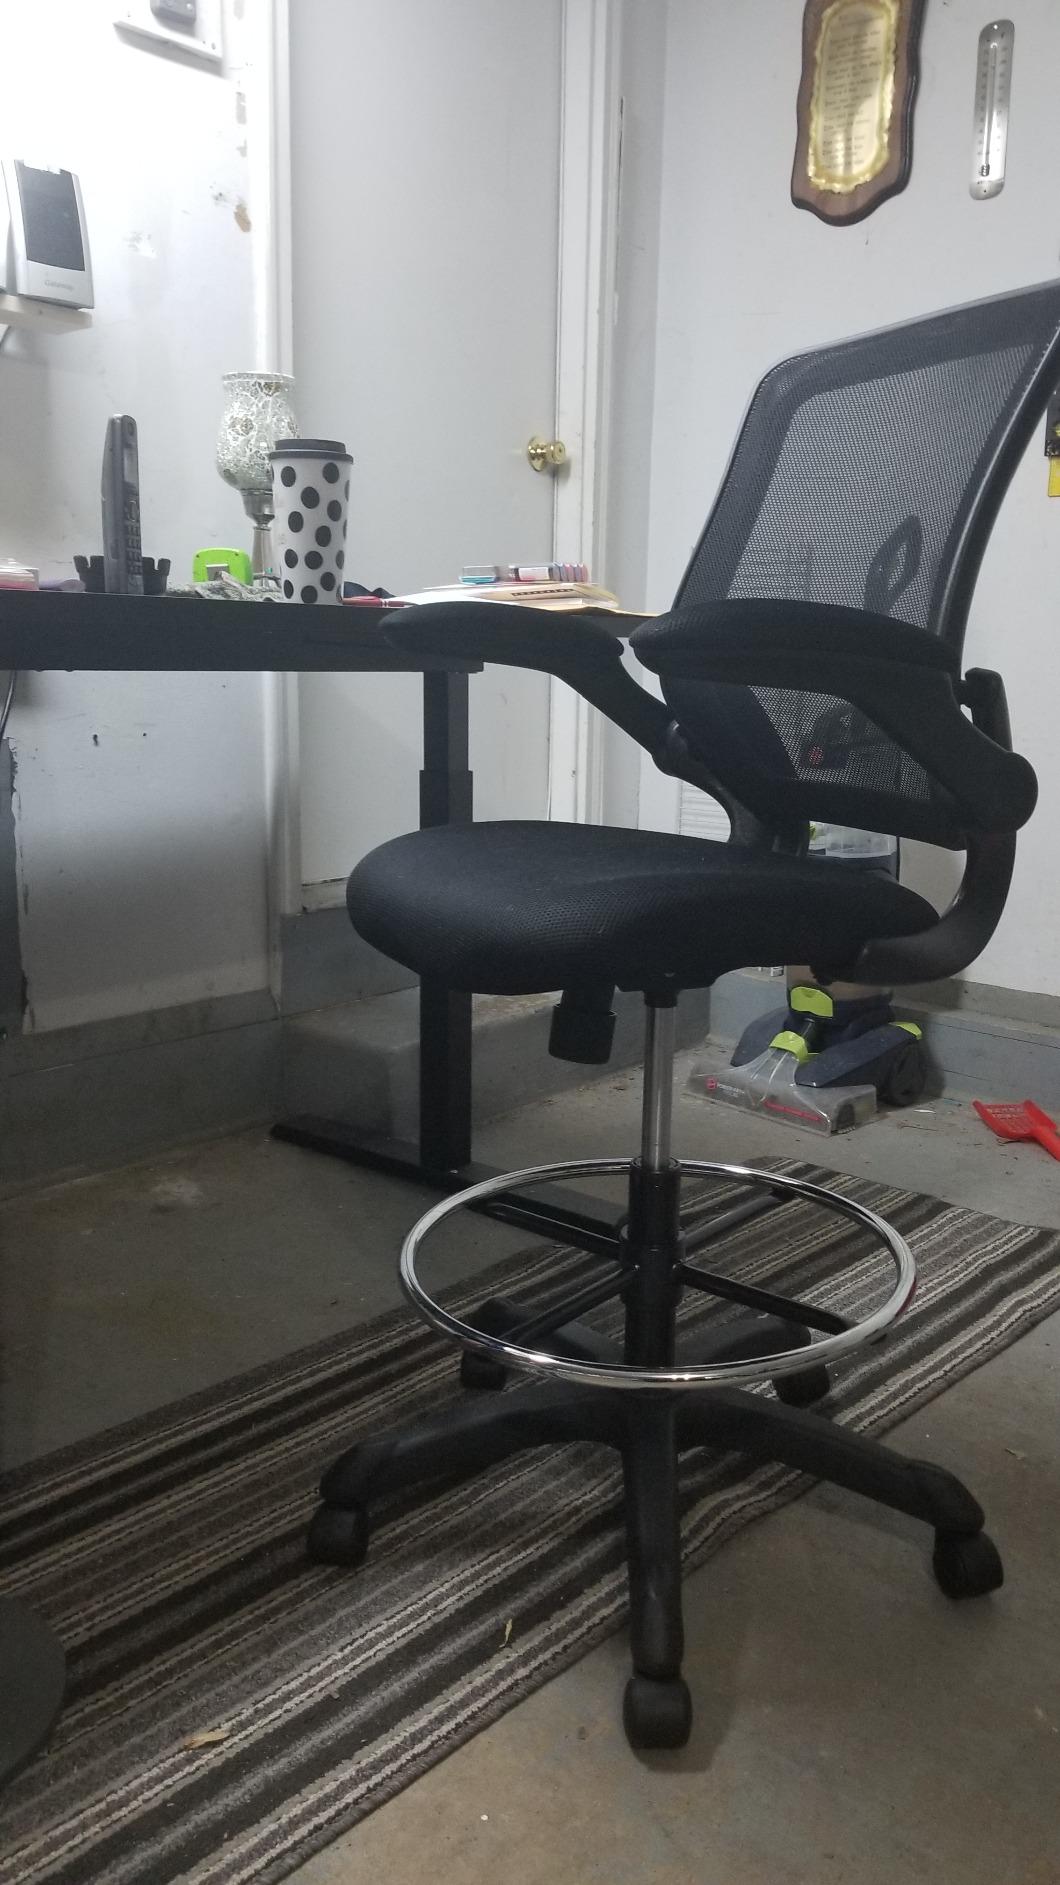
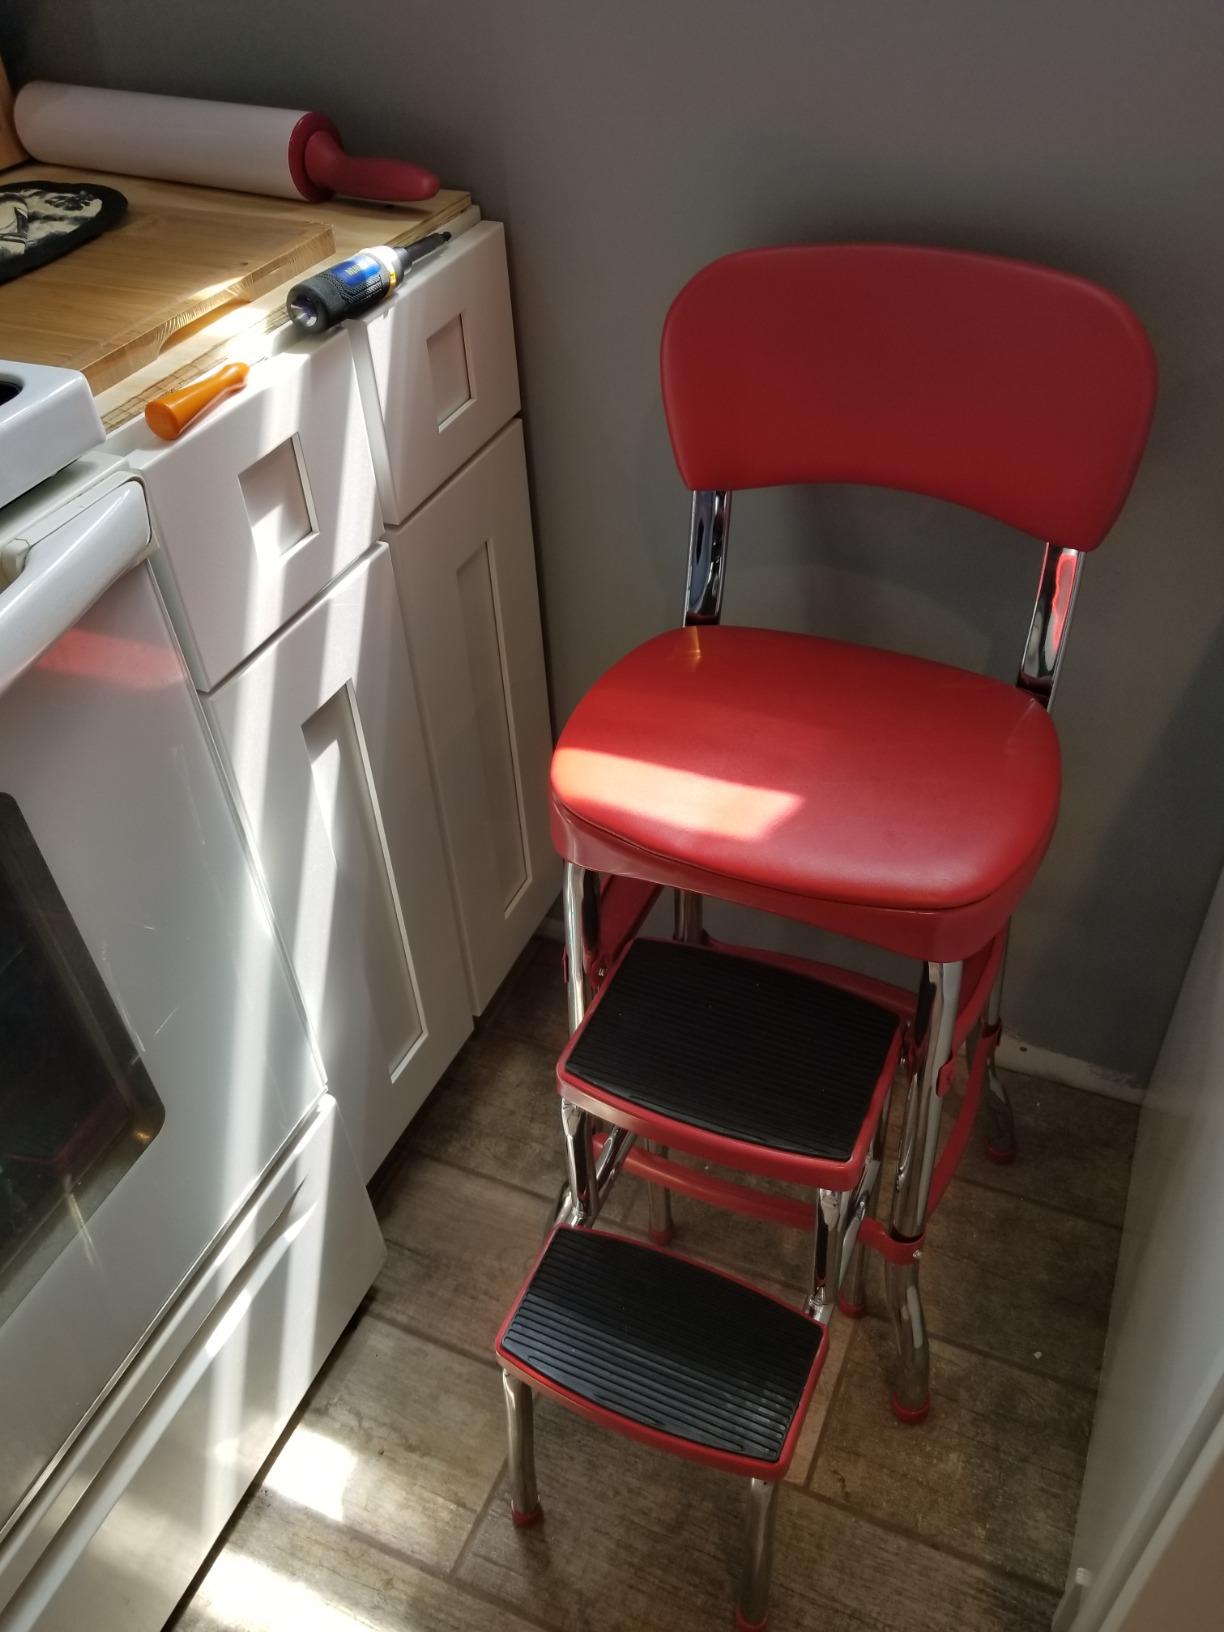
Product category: items_chair
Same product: no